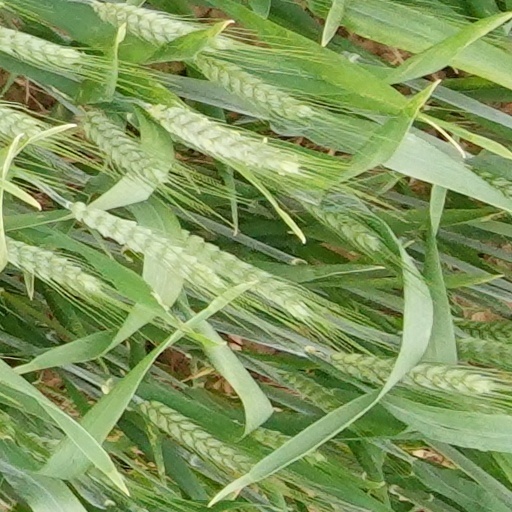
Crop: wheat